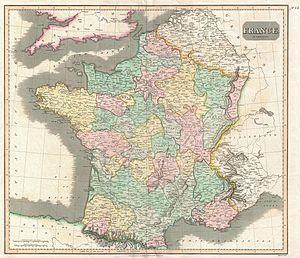
Le Maine est une région historique et culturelle française, correspondant à une ancienne province et dont la capitale est Le Mans. Le Maine fut aussi un comté et un duché. Ses limites correspondent historiquement depuis l'époque carolingienne jusqu'à la révolution à l'évêché du Mans de l'Ancien Régime.